Takeda clan

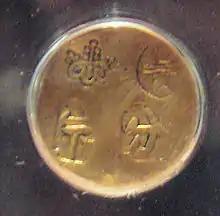
Gold coin of the Takeda clan of Kai (also called Kōshū (甲州金)) in the 16th century, an early example of Japanese currency

Shingen died on May 13, 1573, at age 53 from illness. His son Takeda Katsuyori (1546–1582) effectively succeeded Shingen though the nominal head of the family was his grandson Takeda Nobukatsu; Katsuyori continued Shingen's aggressive expansion plan south and westward and was initially successful, briefly achieving the largest extent of Takeda rule. However, he was defeated in the Battle of Nagashino in 1575 by Oda Nobunaga and Tokugawa Ieyasu.